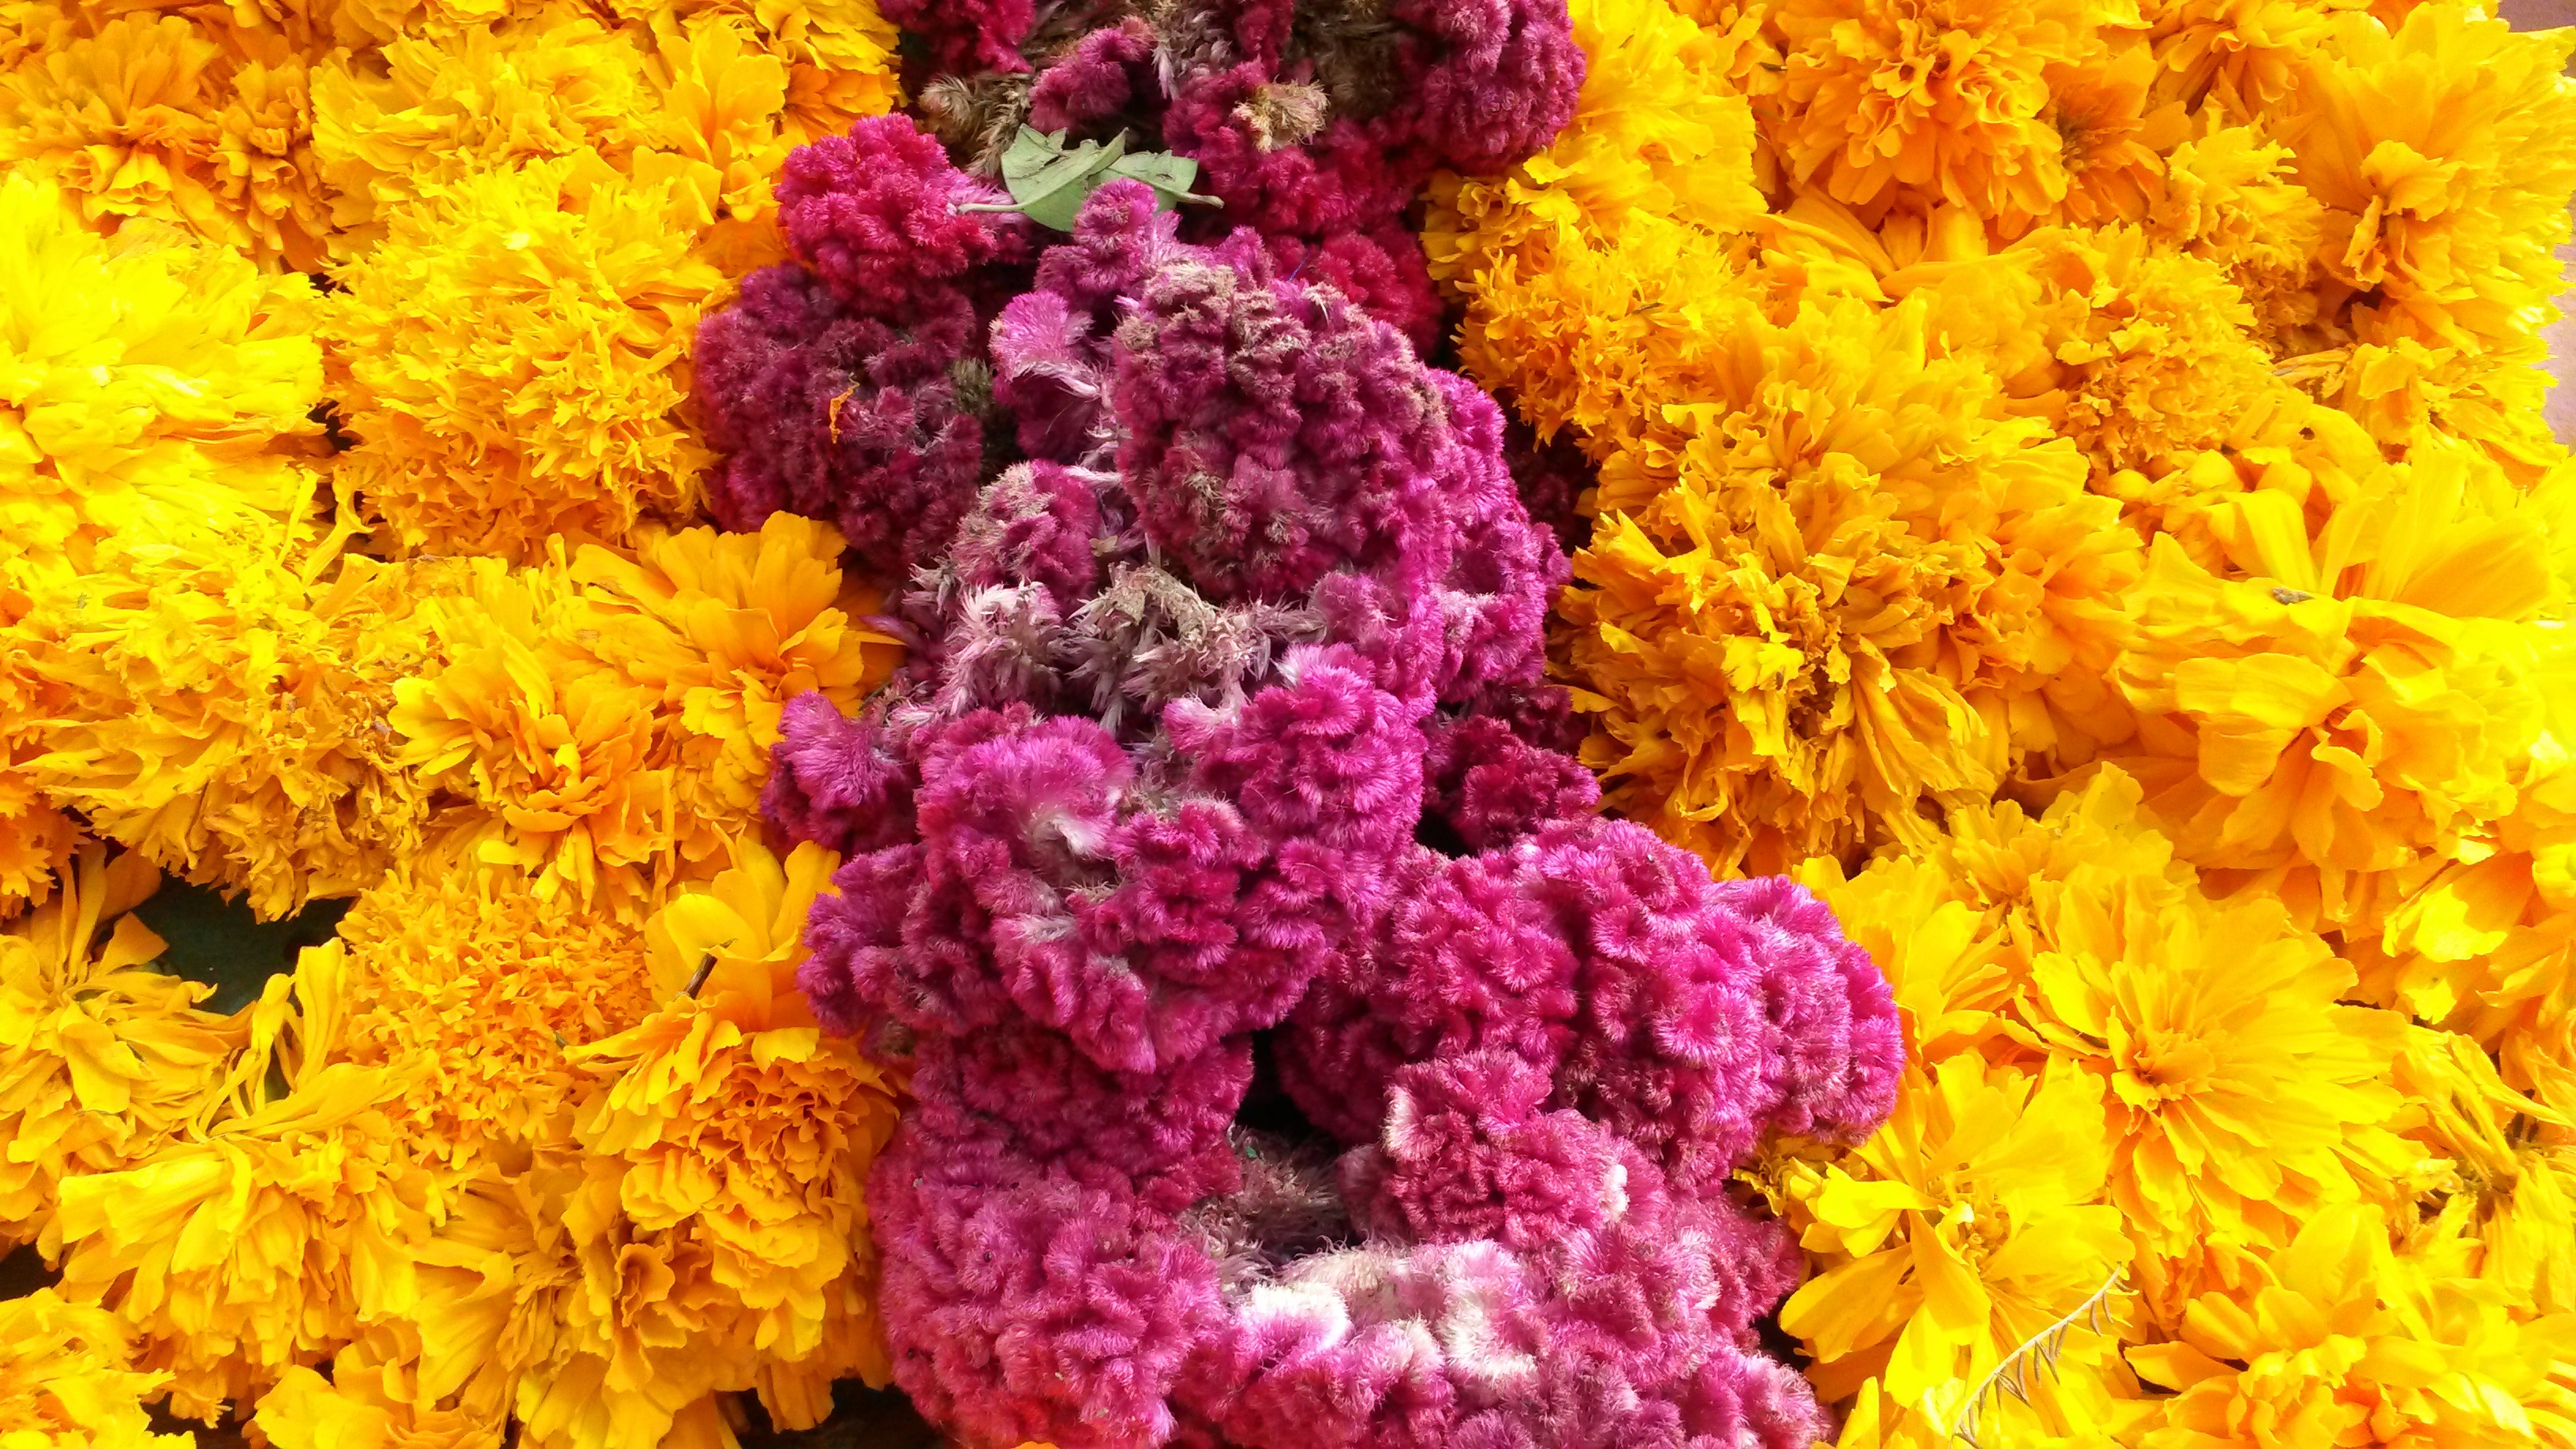
plant, leaf, flower, petal, color, autumn, yellow, flora, season, flowers, shrub, violet, flowering plant, land plant, chrysanths, woolflowers and cockscombs